Kaziranga National Park

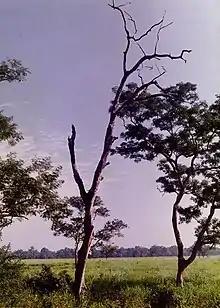
View of a leafless tree viewed from a watchtower in Kaziranga National Park with the backdrop of the grasslands and the forest in the distance

Four main types of vegetation exist in this park. These are alluvial inundated grasslands, alluvial savanna woodlands, tropical moist mixed deciduous forests, and tropical semi-evergreen forests. Based on Landsat data for 1986, percent coverage by vegetation is: tall grasses 41%, short grasses 11%, open jungle 29%, swamps 4%, rivers and water bodies 8%, and sand 6%.